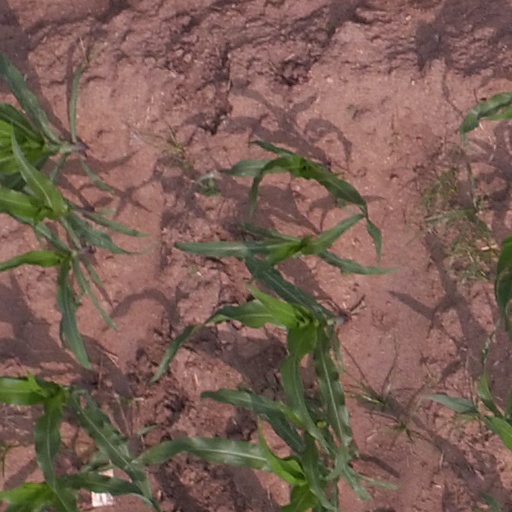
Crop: maize; corn